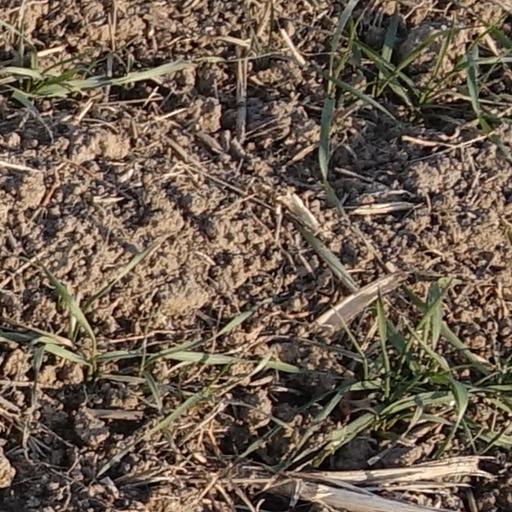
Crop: wheat